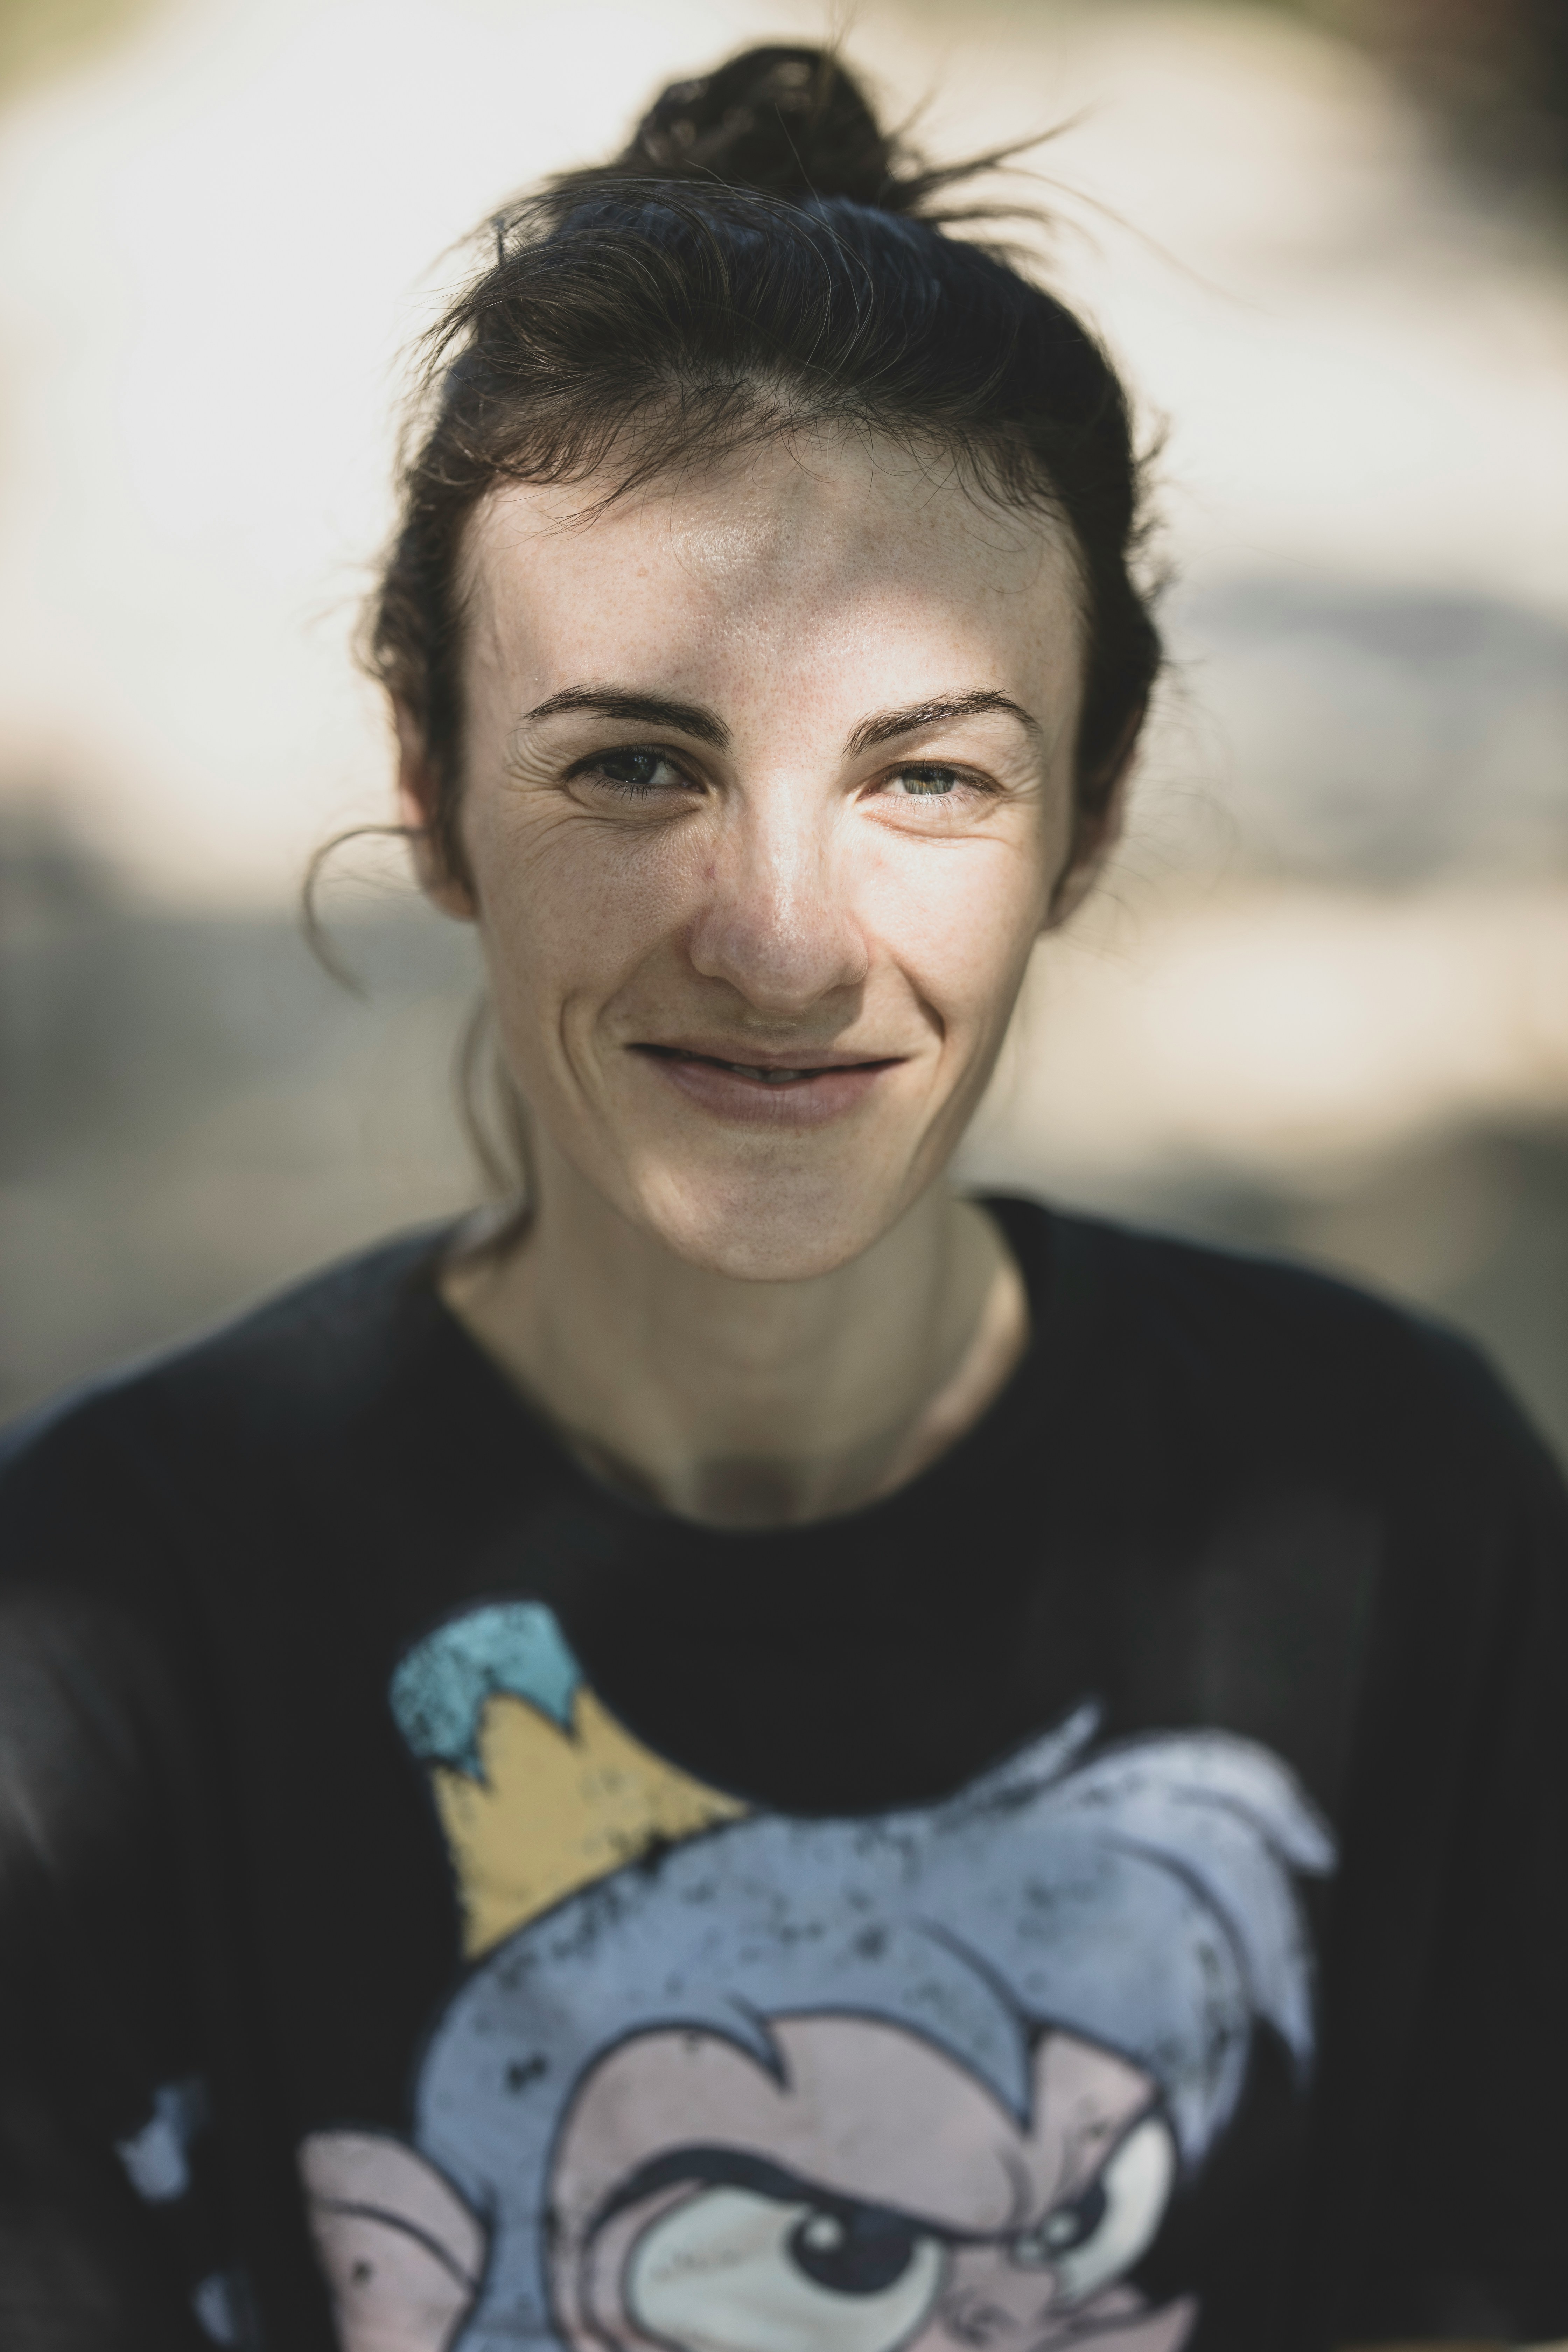
Gender: women